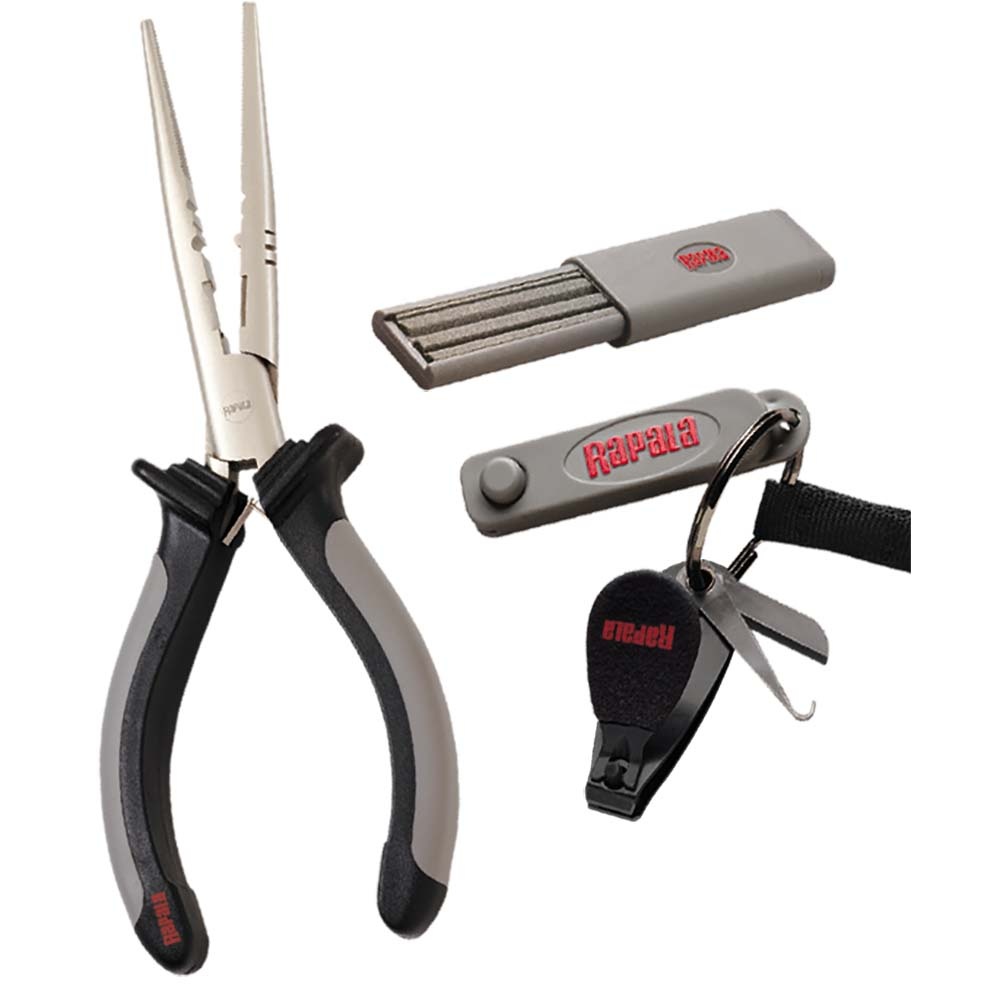
Rapala Combo Pack - Pliers, Clipper, Punch  Sharpener [RTC-6PCHS]
Brand: Rapala
Category: Sporting Goods > Outdoor Recreation > Fishing > Fishing Hook Removal Tools > All-Purpose Needle Sets